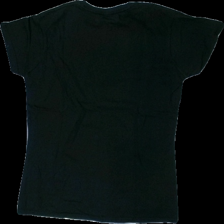
View: back
Type: T-shirt
Category: Ladies
Brand: Not in the list
Brand text on label: Gildan
Colors: Black, Yellow
Material: 100% cotton
Pattern: Other
Cut: Regular, C-collar
Size: M
Season: All
Price range: 50-100
Recommended usage: Reuse